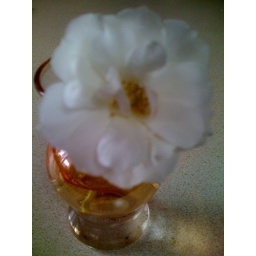
A white rose was still blooming in the garden, even after the frost.